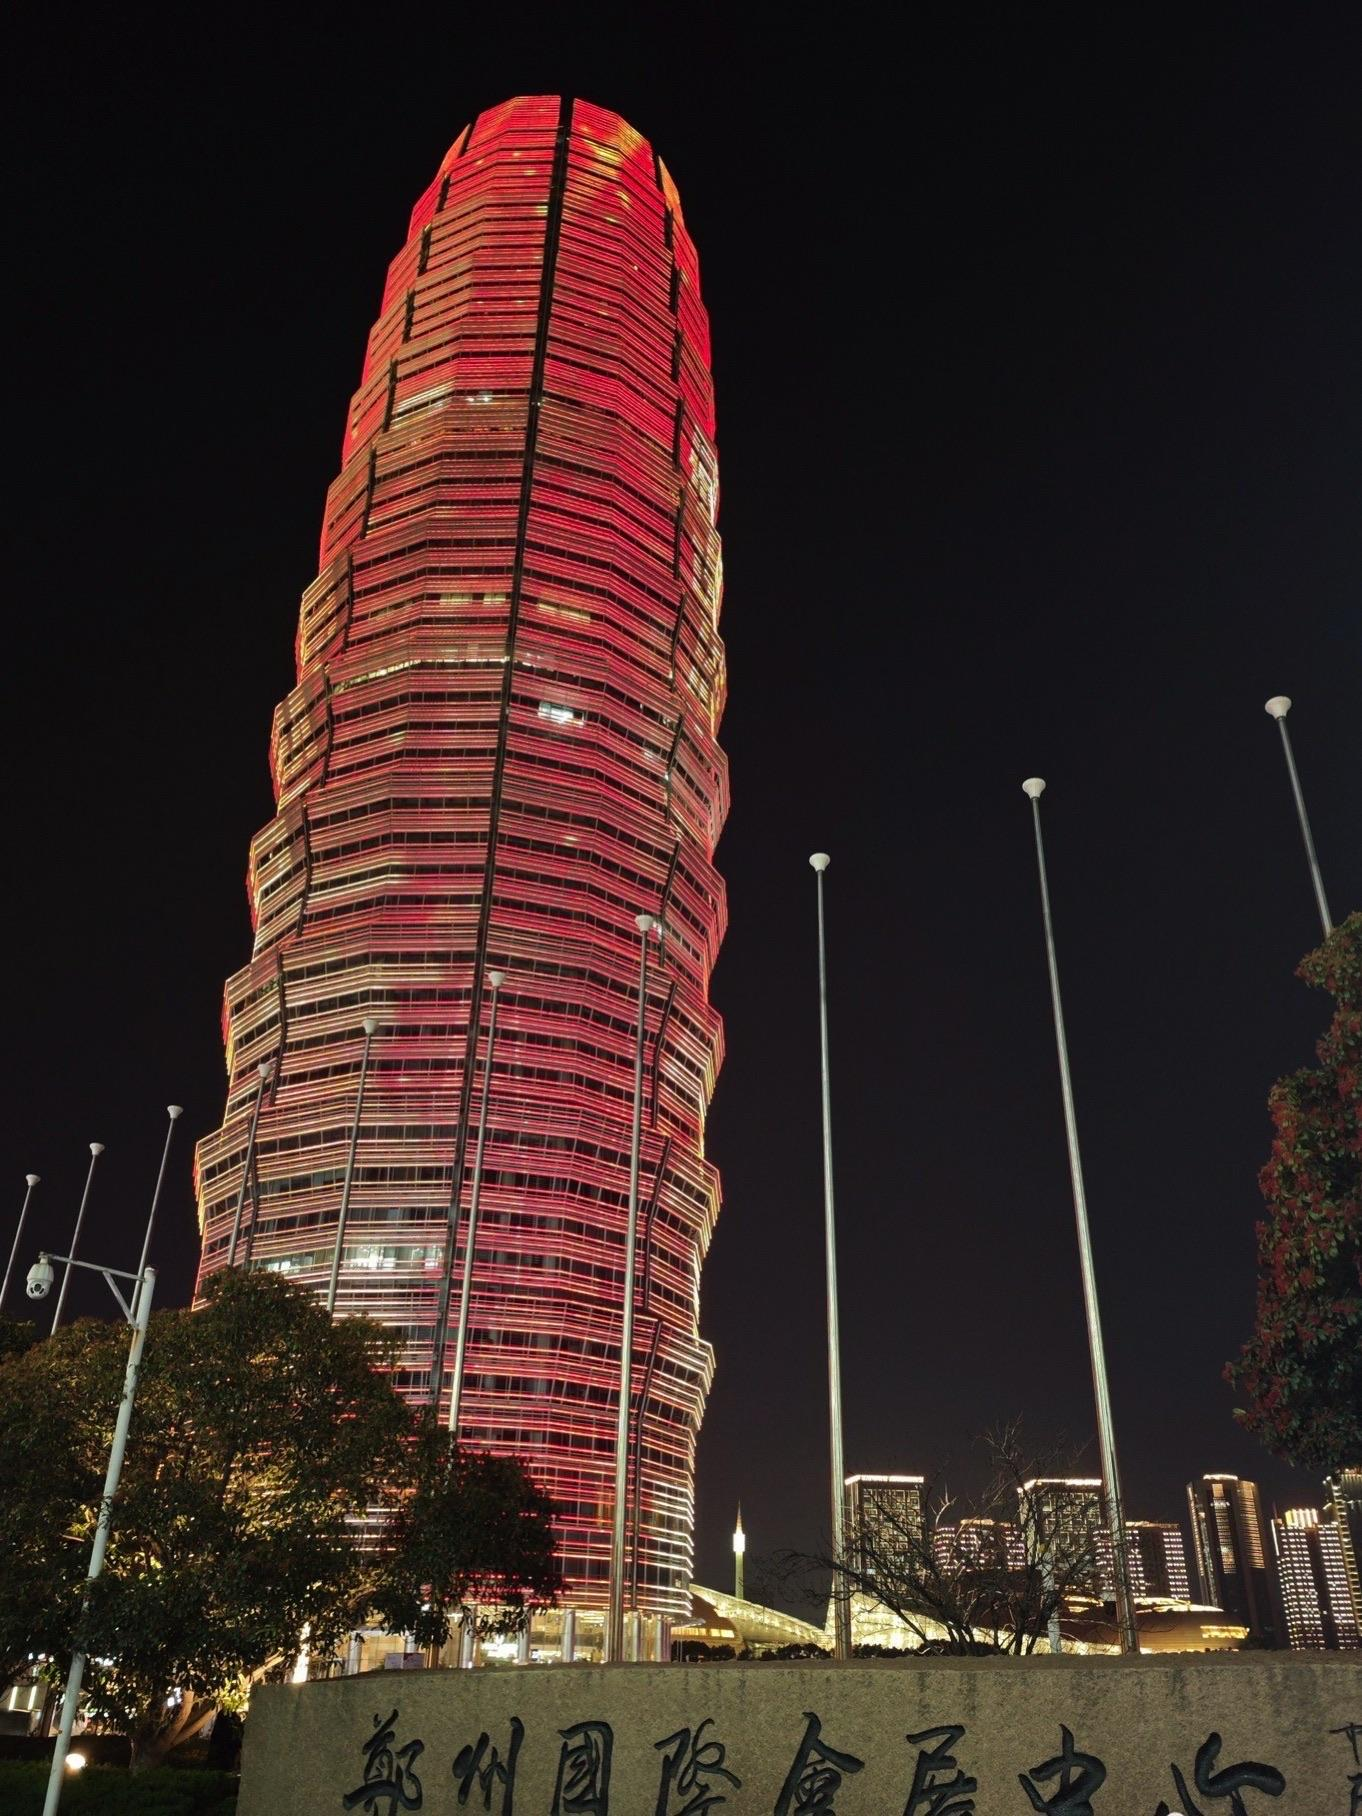
地标名称：郑州国际会展中心
所在城市：郑州市·金水区